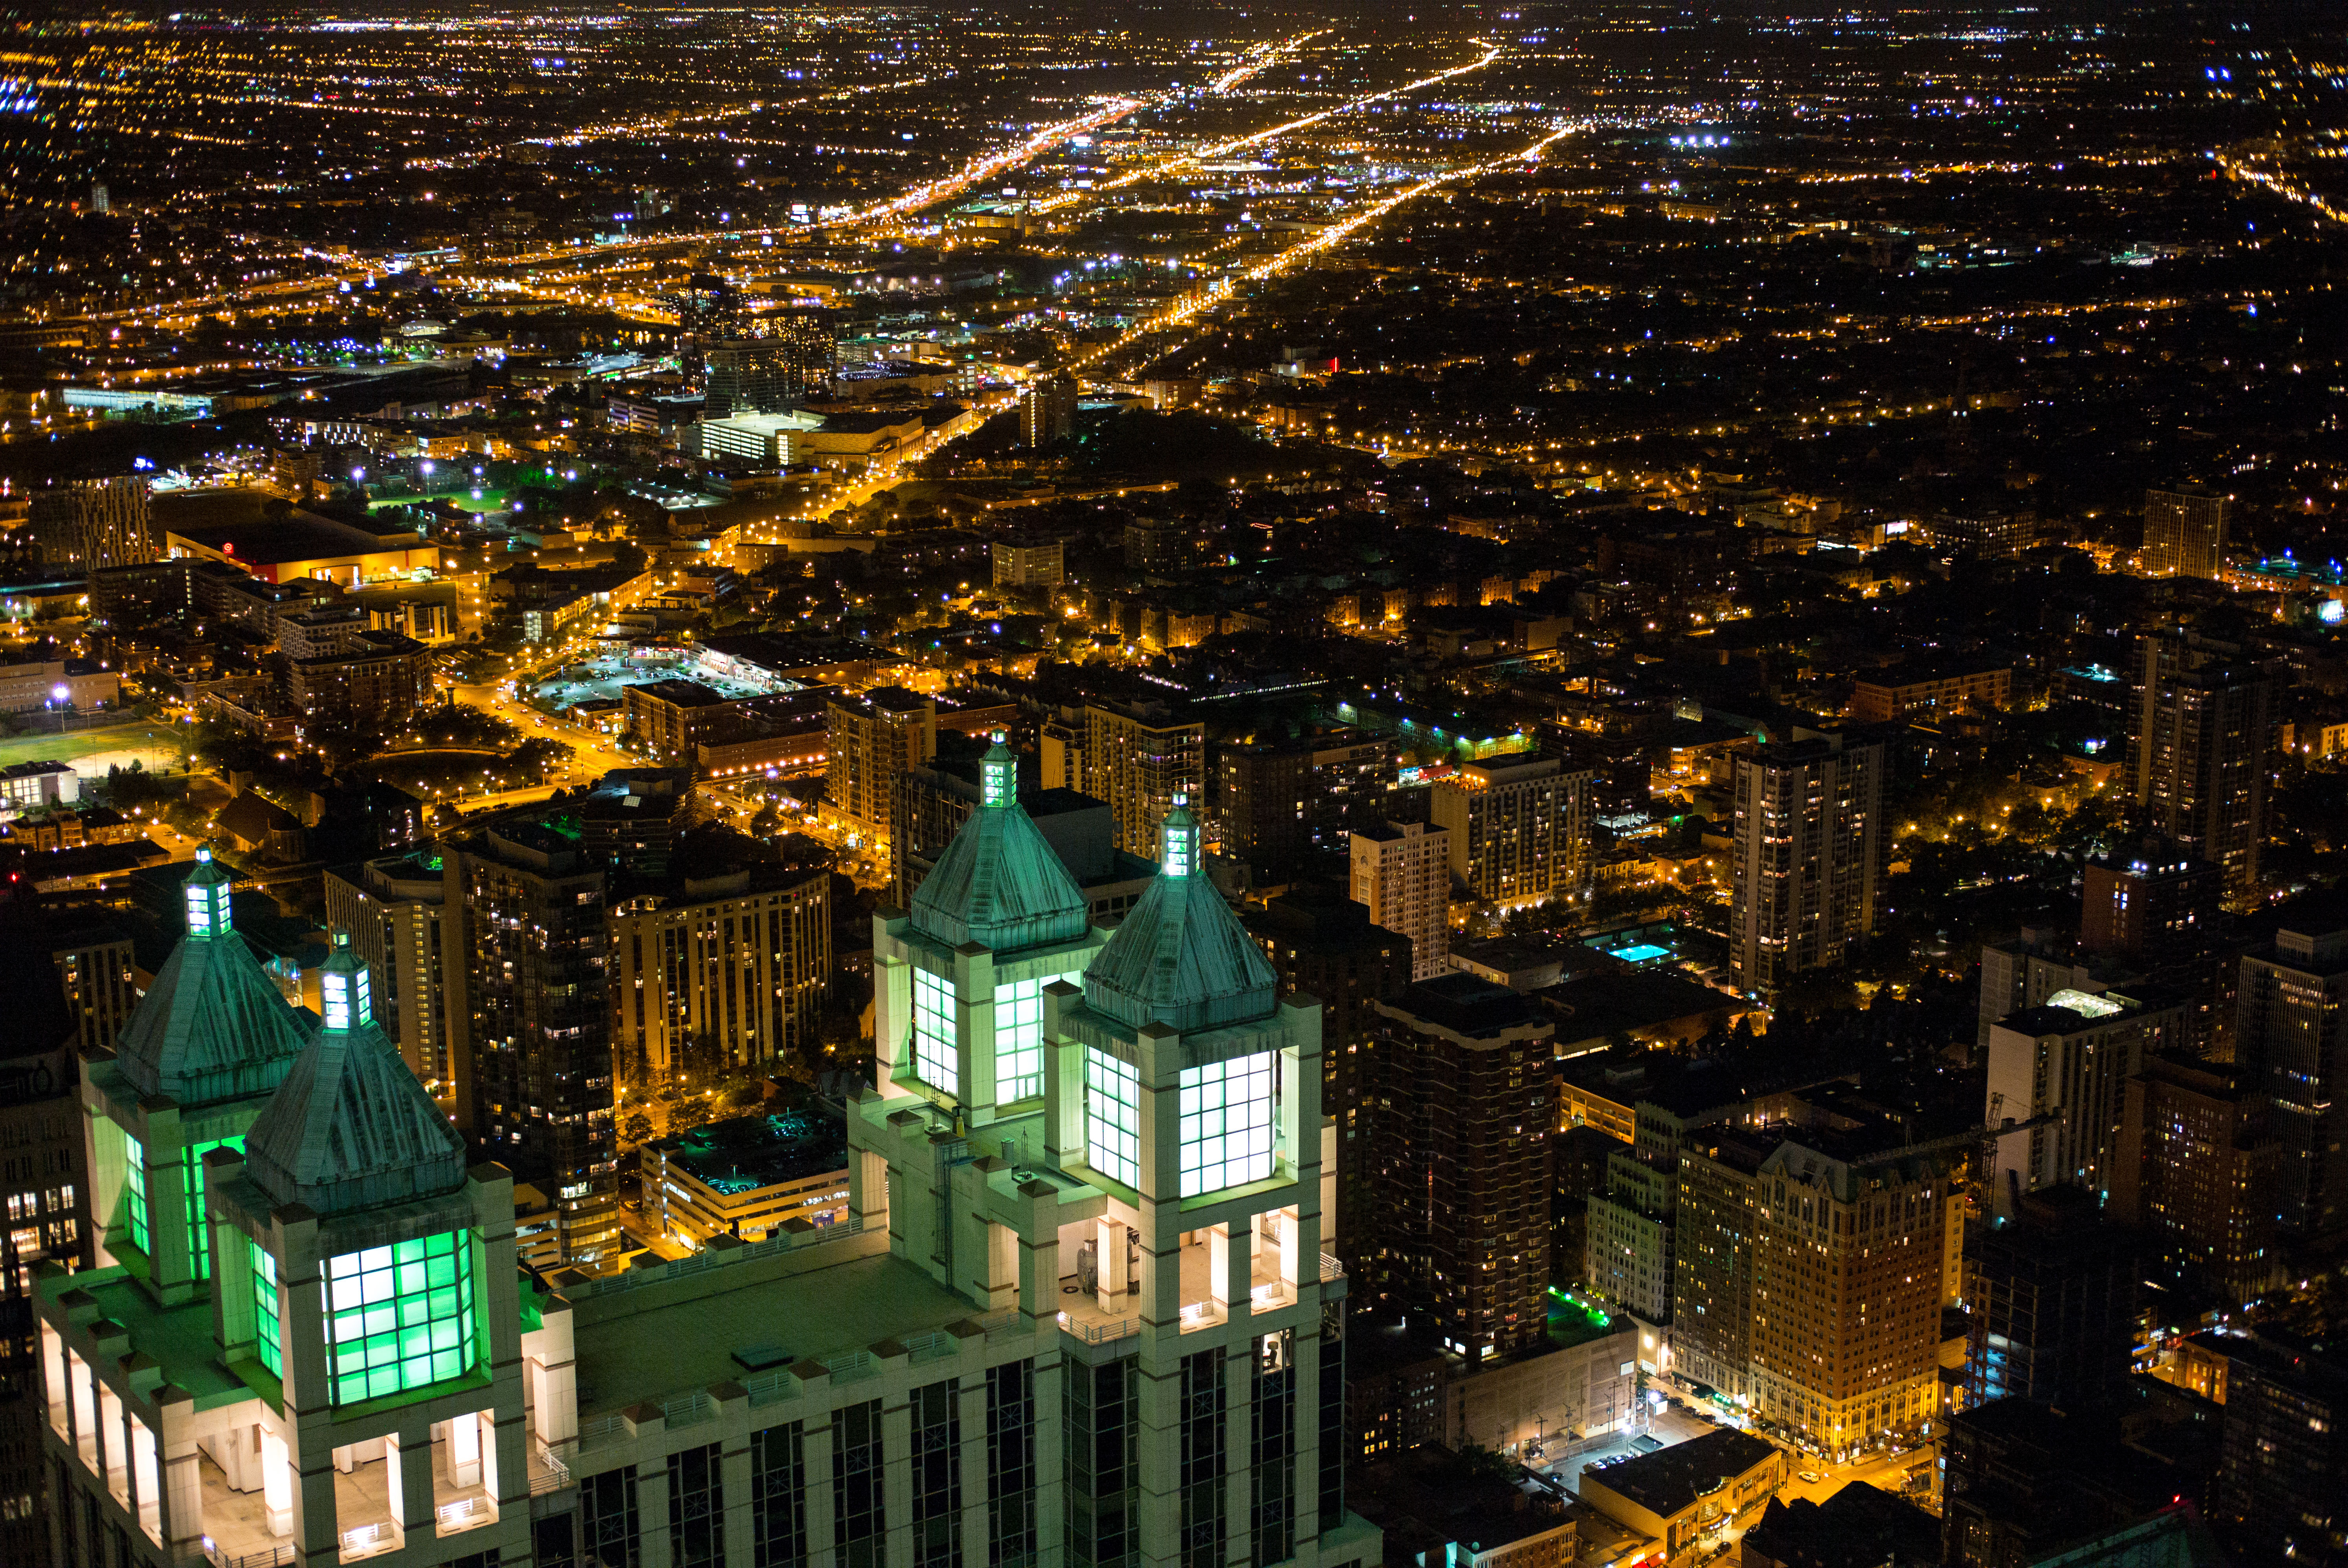
open, skyline, night, window, town, building, city, skyscraper, cityscape, downtown, travel, evening, usa, chicago, lights, cool image, m, illinois, 50, center, john, i, leica, 240, summilux, hancock, metropolis, neighbourhood, aerial photography, urban area, human settlement, metropolitan area